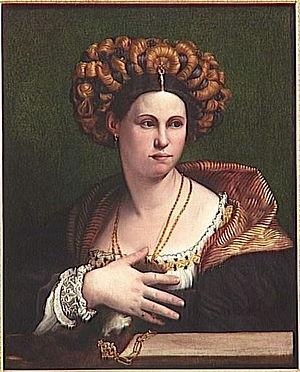
La collection de peinture du musée Condé à Chantilly, comprend 800 peintures datant du XVᵉ siècle au XIXᵉ siècle. Les tableaux sont répartis dans presque toutes les salles selon le goût et les volontés du duc d'Aumale. Ils sont présentés les uns contre les autres et superposés, comme le voulait la mode dans les musées au XIXᵉ siècle. Cette liste présente les principaux tableaux par écoles et par peintres, ordonnés par ordre chronologique.